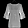
Label: Shirt